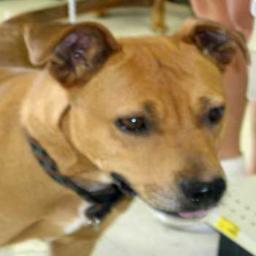
Animal: dogs